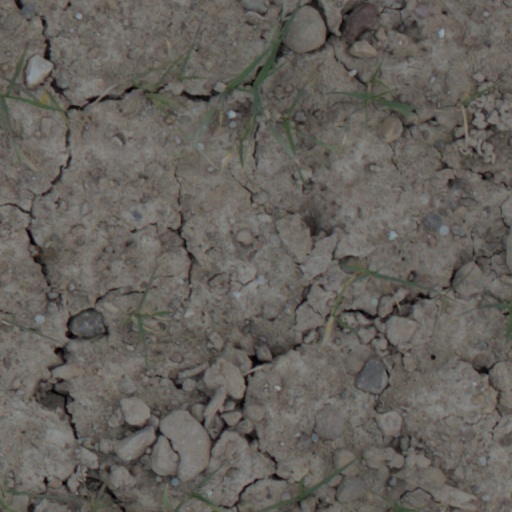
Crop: wheat